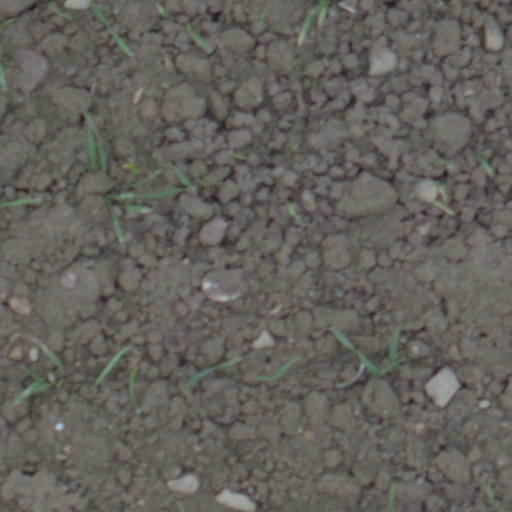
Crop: wheat